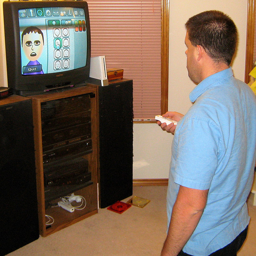
A man stands looking at a TV and designing his Wii avatar.
A man is customizing a character on the Wii.
A man holding a Wii controller in his hand while looking at the t.v.
A man sits in front of a TV playing video games.
A man plays with a Nintendo Wii on a tv.